SS Barossa

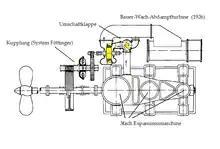
Plan of a triple-expansion engine with a -Wach

"Barossa" had a single screw. John G Kincaid & Co of Greenock built her main engine, which was a three-cylinder triple-expansion engine. She also had a -Wach , which drove the same propeller shaft via a Föttinger fluid coupling and double reduction gearing. The exhaust turbine was for fuel economy. Older ships on the Australian coastal trade typically burnt about 40 tons of coal a day. "Barossa" was designed to maintain on only 22 tons a day. The combined power of her reciprocating engine plus turbine was rated at 390 NHP. The tunnel for her propeller shaft was "submerged" beneath hold 4, to protect it from damage when unloading cargo.